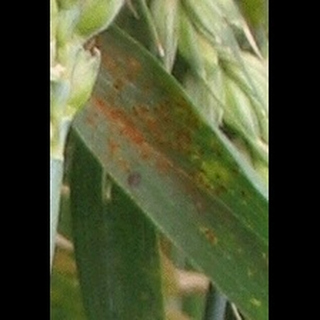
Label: wheat_brown_rust